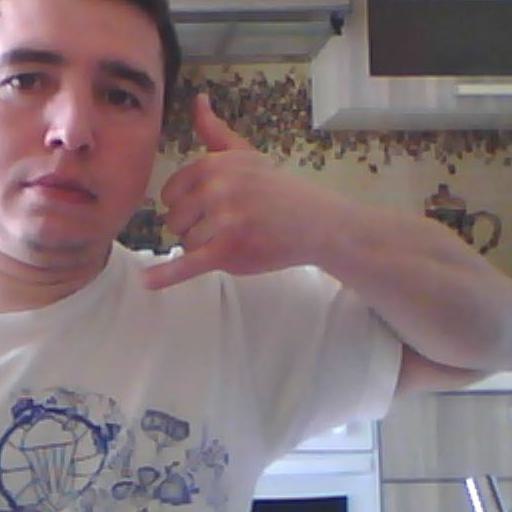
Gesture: call